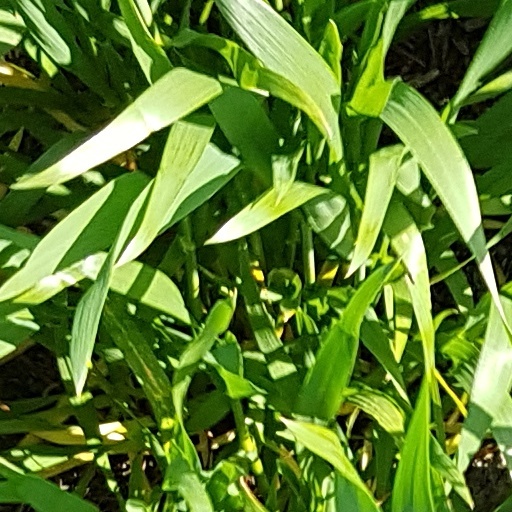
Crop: wheat